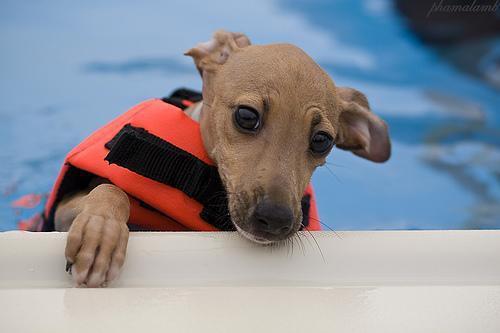
Italian_greyhound